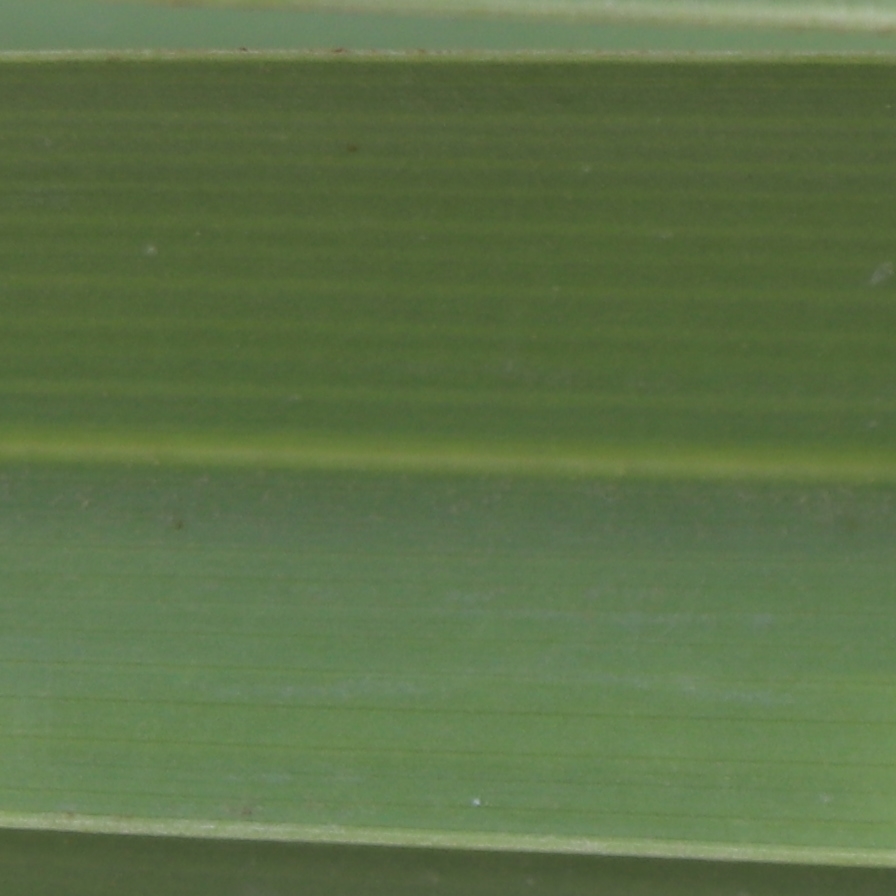
Label: Healthy